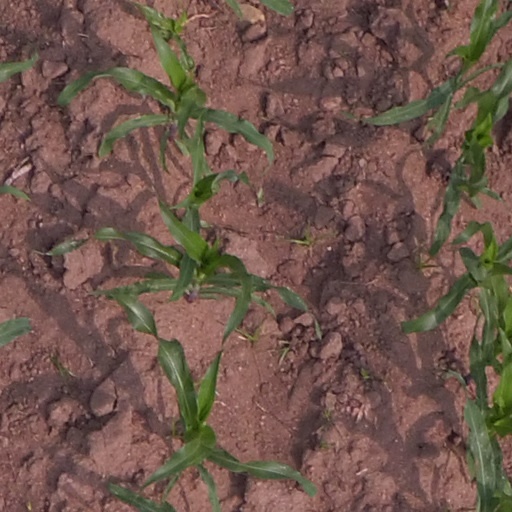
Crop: maize; corn